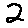
Label: 2